The Right to Romance

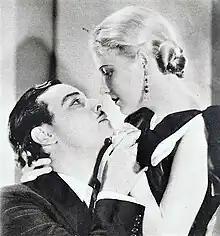
Still with Nils Asther and Ann Harding

The Right to Romance is a 1933 American pre-Code drama film starring Ann Harding and Robert Young and released by RKO Radio Pictures.